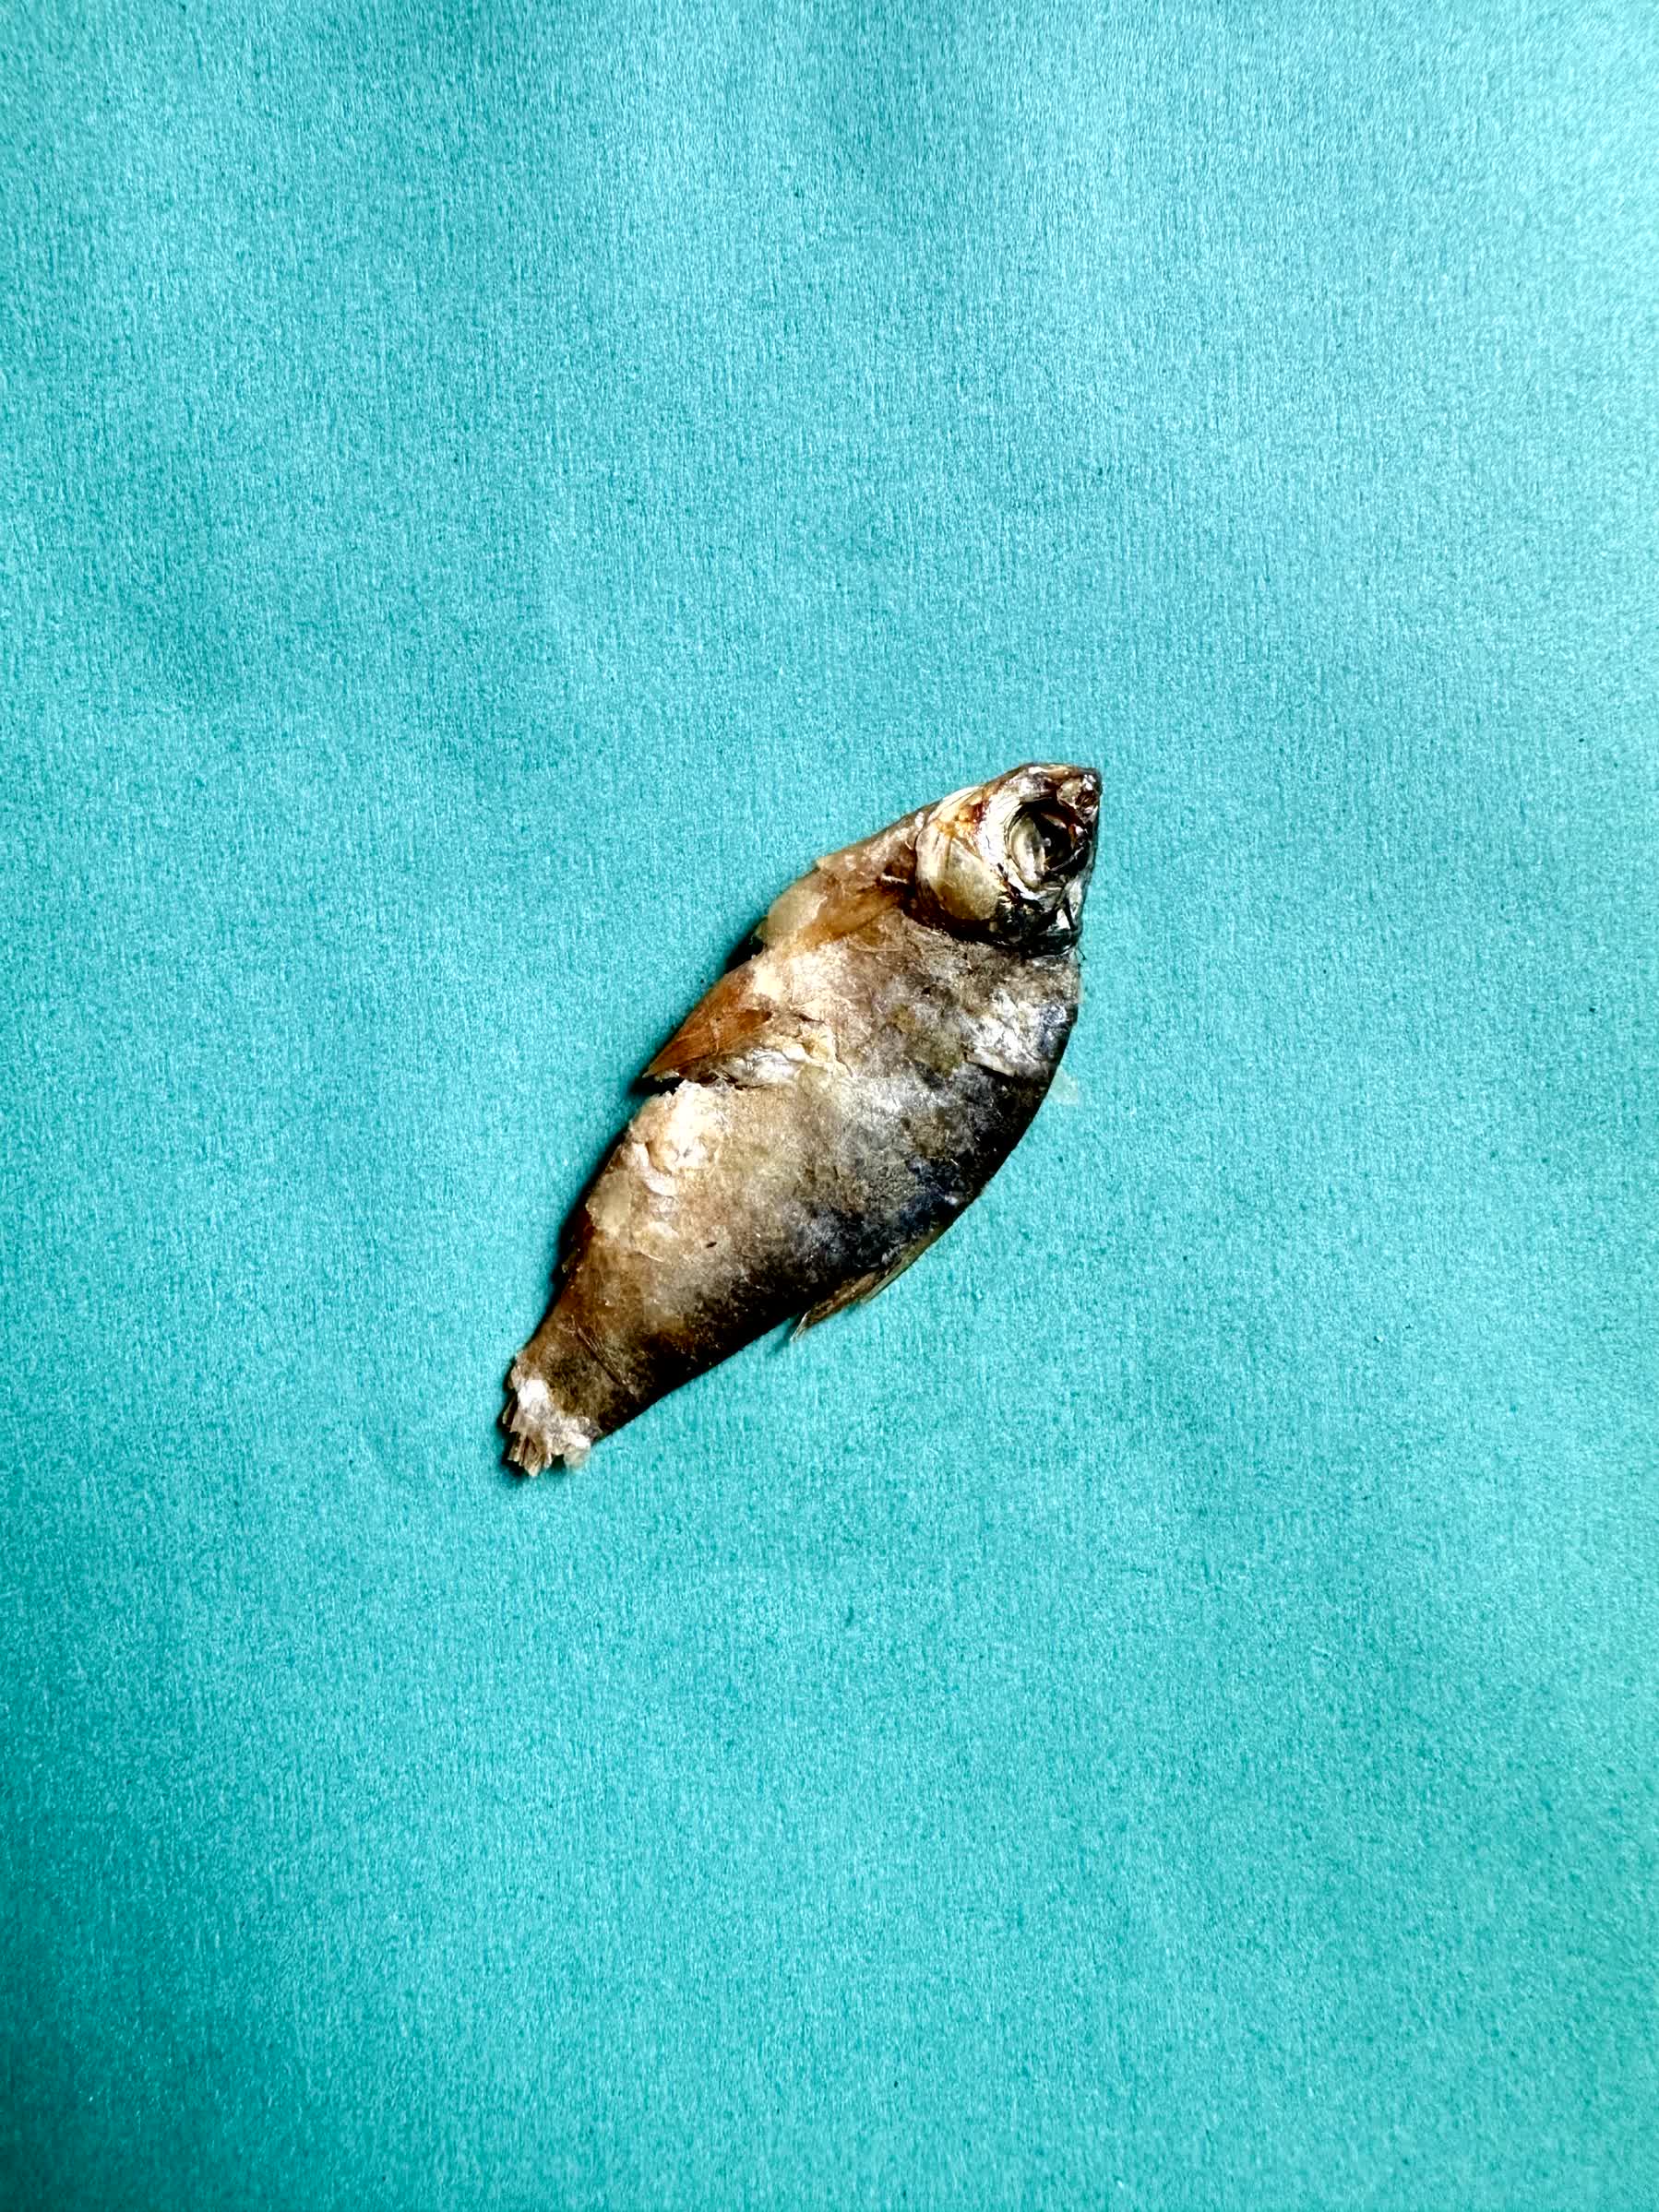
Species: puti chepa